Organized crime in Italy

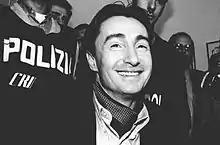
Felice Maniero

Bari crime groups also known as the "Baresi clans" are organized crime groups that operates in the city of Bari and in the surrounding area of the Metropolitan City. Its mainly a confederation between clans, which are dedicated to drug trafficking, smuggling and extortion as their primary activities. These clans were founded in the 1980s and 1990s and currently have hegemony in the illegal activities of the city of Bari and its metropolitan area, having also infiltrated in the politics of the region.